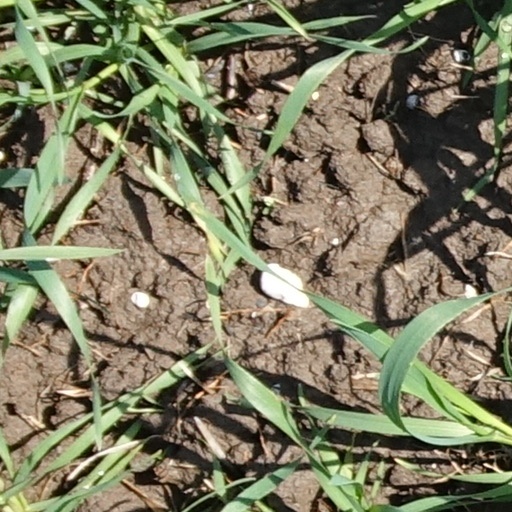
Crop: wheat